Olof Skötkonung

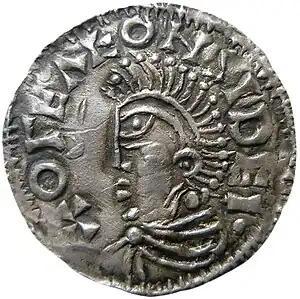
Coin minted for King Olof in Sigtuna

Olof Skötkonung (– 1022), sometimes stylized as Olaf the Swede, was King of Sweden, son of Eric the Victorious and, according to Icelandic sources, Sigrid the Haughty. He succeeded his father in c. 995. He stands at the threshold of recorded history, since he is the first Swedish ruler about whom there is substantial knowledge. He is regarded as the first king known to have ruled both the Swedes and the Geats, and the first king in Sweden to have minted coins. In Sweden, the reign of Olof Skötkonung is considered to mark the transition from the Viking Age to the Middle Ages. He was the first Christian king in central Sweden. Norse beliefs persisted in parts of Sweden until the 12–13th century, with some keeping the tradition into modern times.